Europeans in Oceania

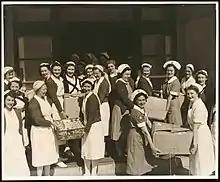
Polish refugees in Wellington, New Zealand, 1944.

Between the end of World War II and 1955 alone, 850,000 Europeans came to Australia, including 171,000 "Displaced persons", war-time and post-war emigrants resettled in the country by arrangement with the International Refugee Organization. These immigrants were scattered in both urban and rural areas throughout Australia. Assimilation policies of the 1940s and 1950s required new continental European arrivals to learn English, adopt to pre-existing European Australian cultural practices and become indistinguishable from the Australian-born population as quickly as possible. This was also the case in New Zealand, with their government believing that continental Europeans could easily assimilate to the pre-existing culture. The Australian-born population were often encouraged to forge friendships with the new arrivals. For example, in 1950 the New South Wales State Minister for Immigration publicly requested residents of Goulburn to invite new Australians into their homes on Australia Day. The suggestion was supported by Christian churches in the city. A government program known as the Good Neighbour Council operated in Australian communities, with the specific aim of encouraging locals to establish friendships with post-World War II immigrants. The New Settlers League, formed after World War I, was a collaboration between the government and civil society, and served many of the same purposes as the Good Neighbour Council around this time. It assisted new Australian immigrants not only in assimilating, but also in finding employment.